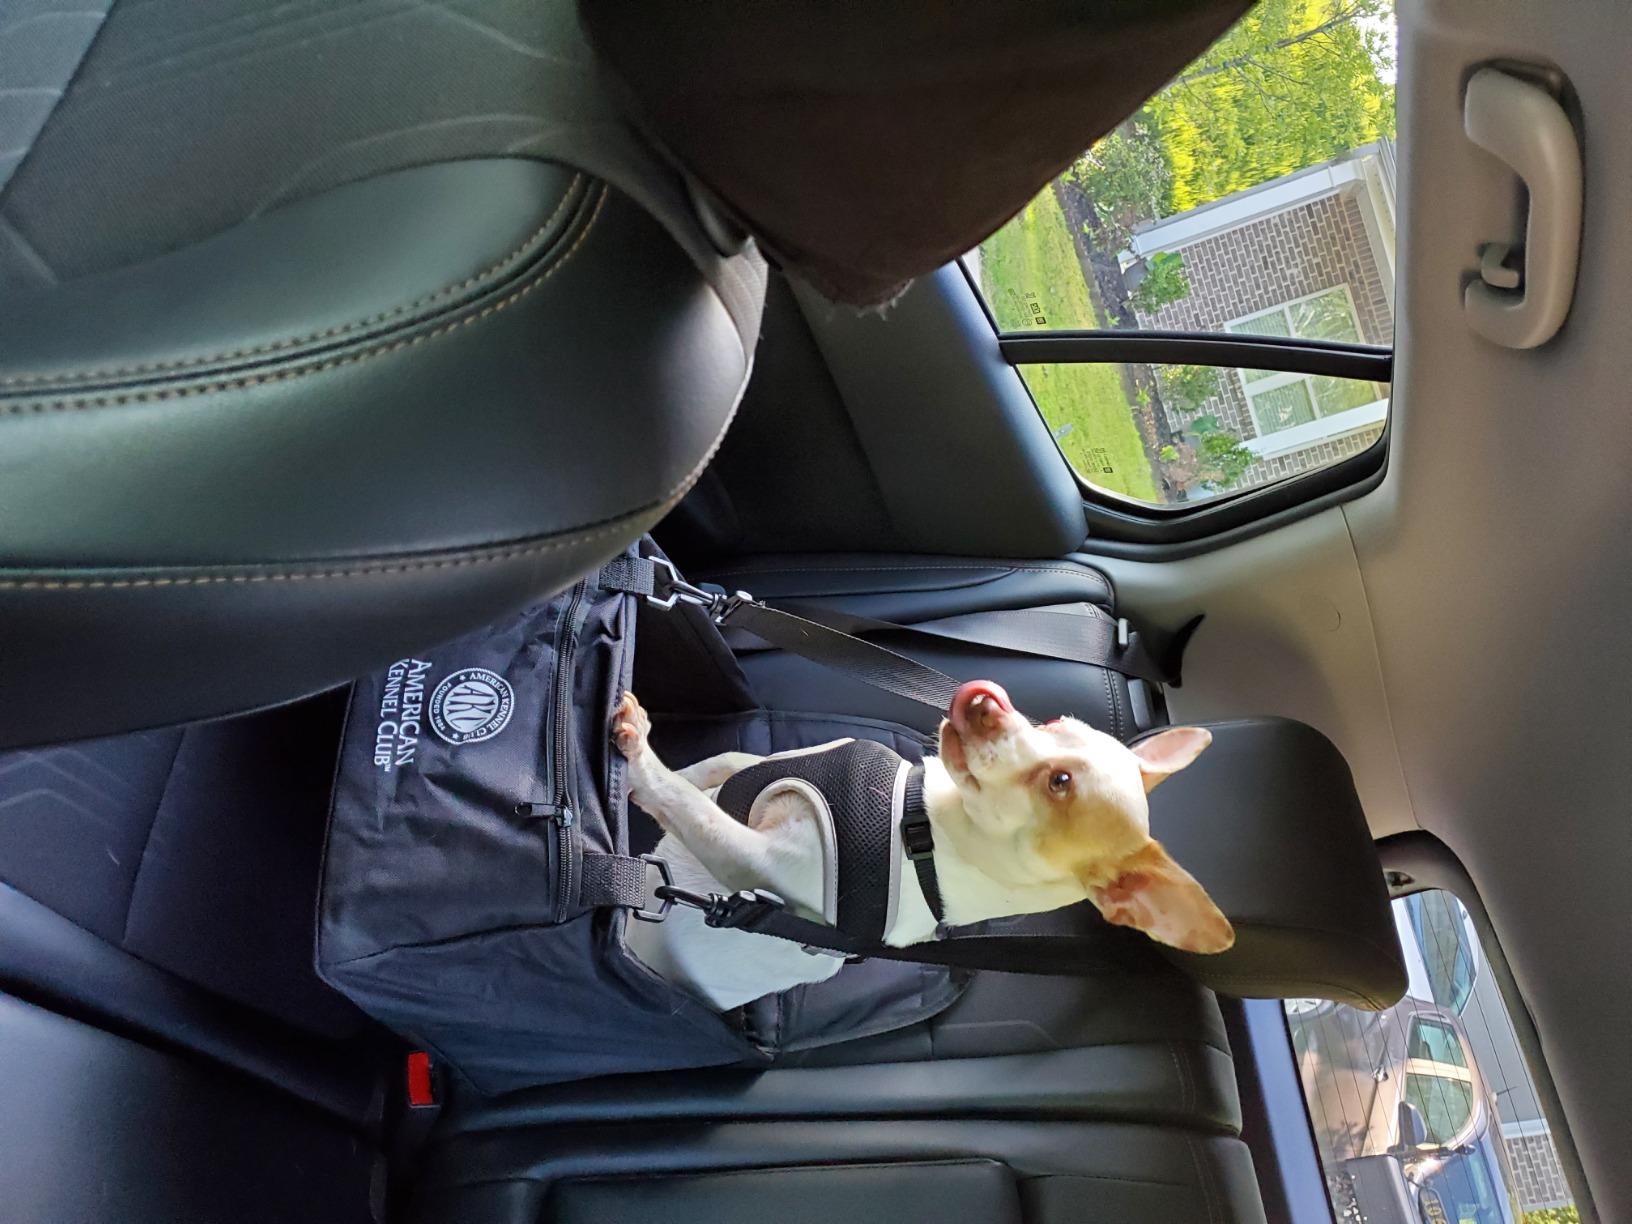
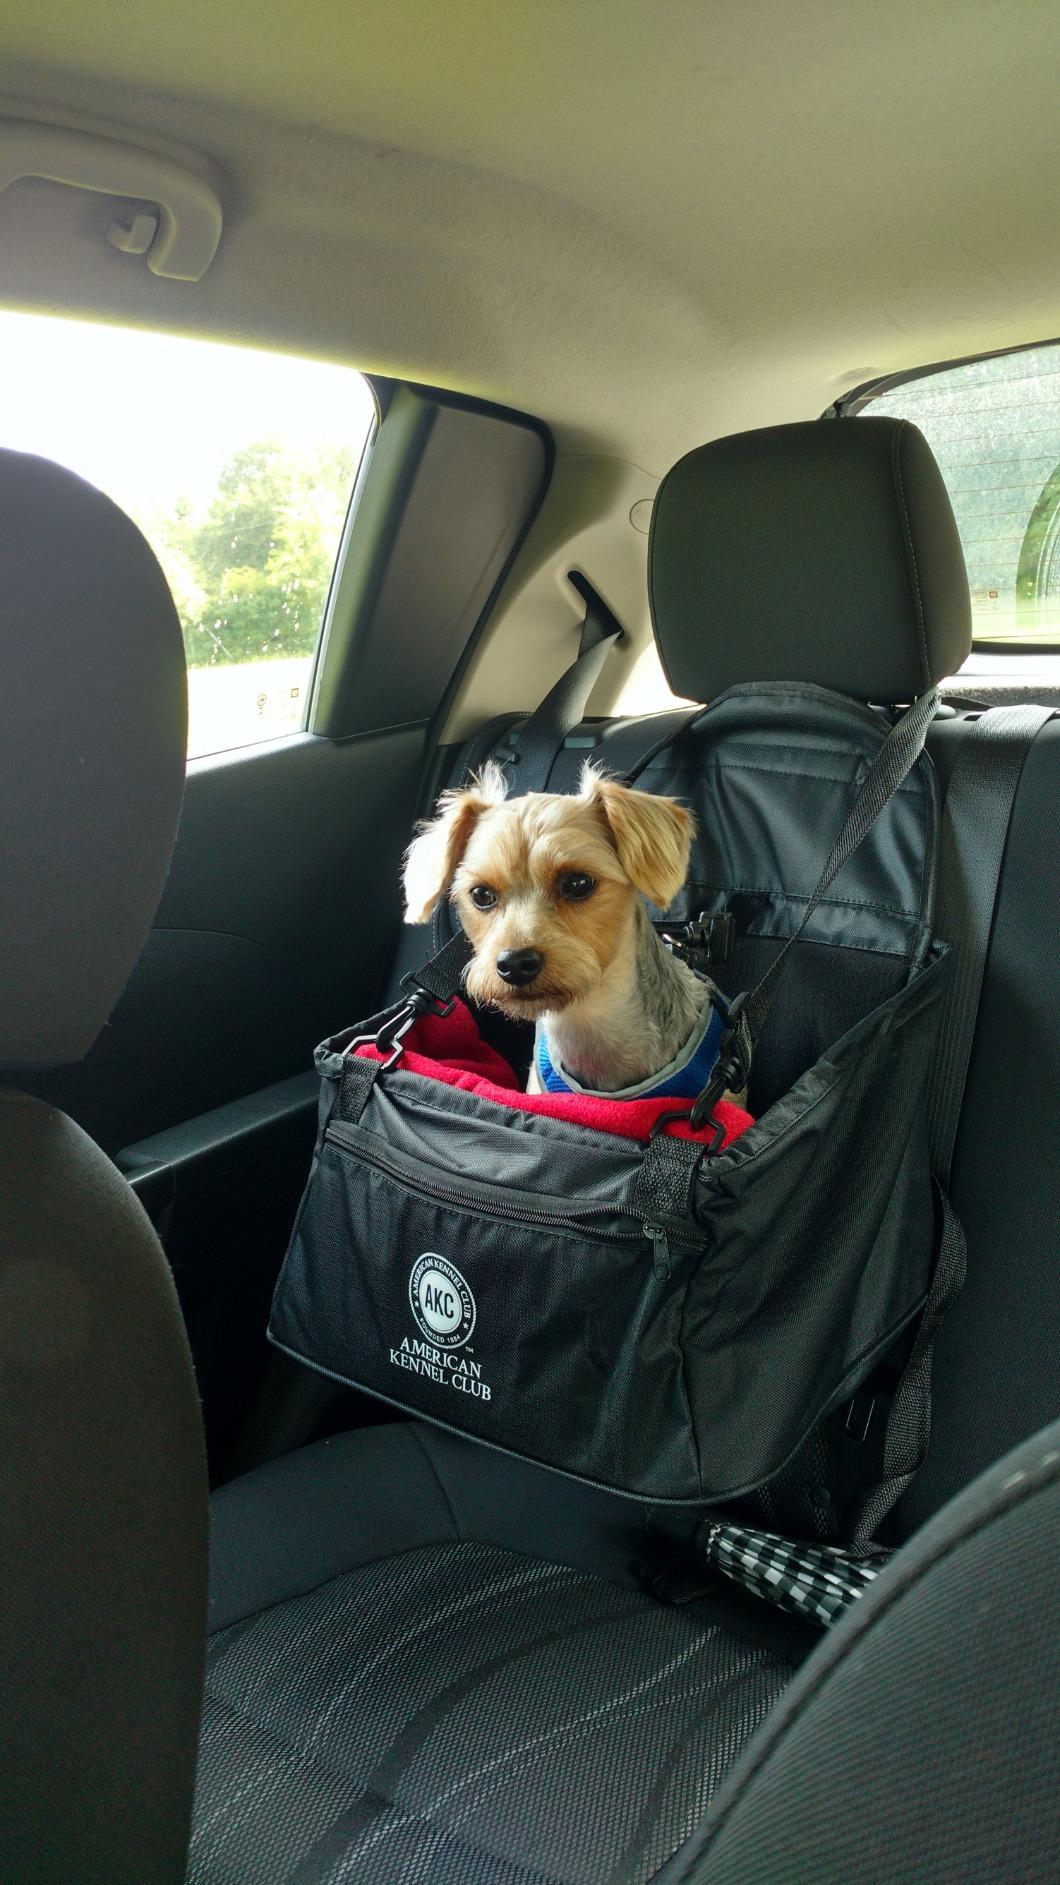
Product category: items_kennel
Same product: yes